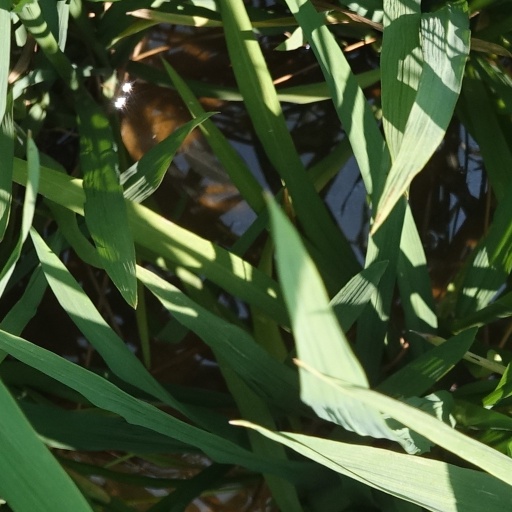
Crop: rice